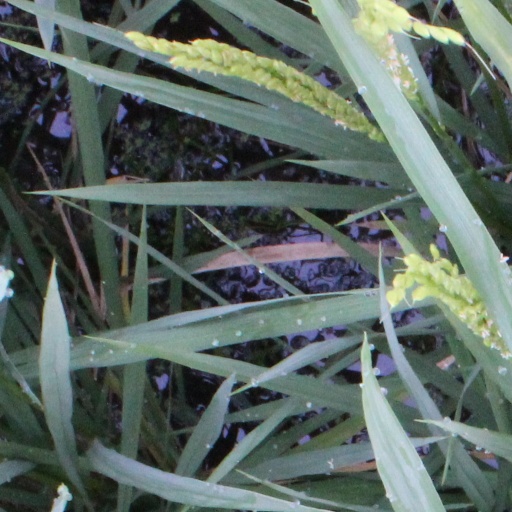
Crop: rice